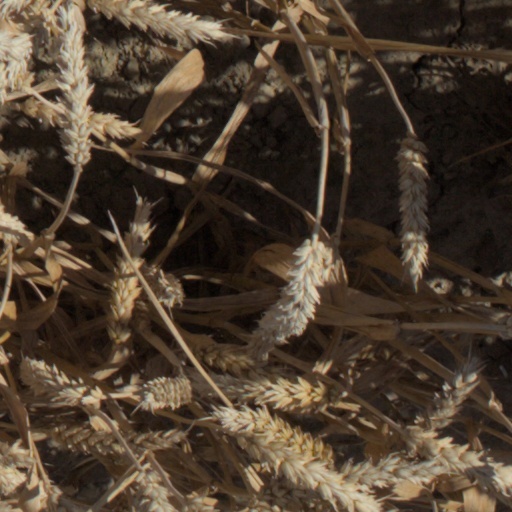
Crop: wheat